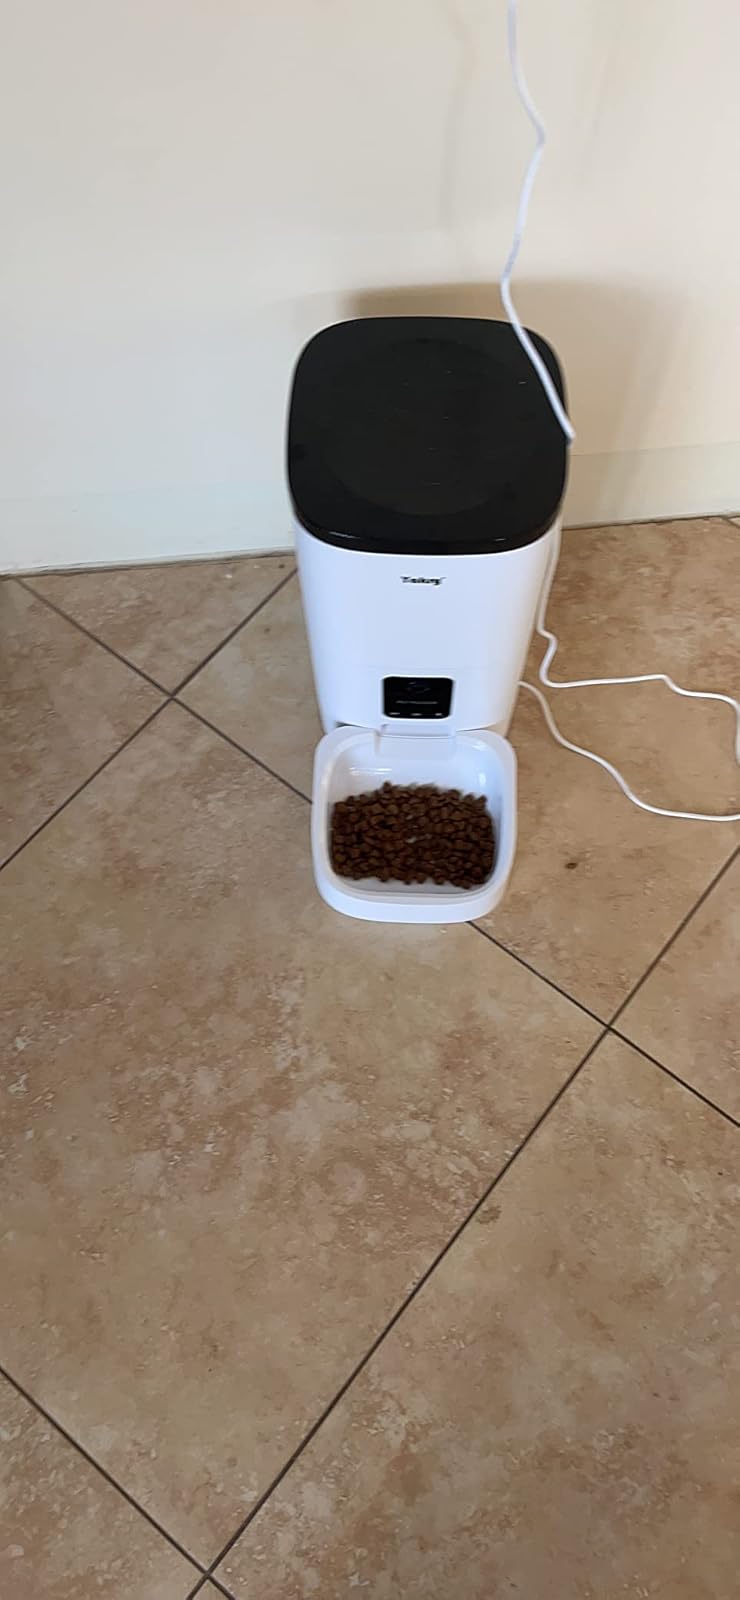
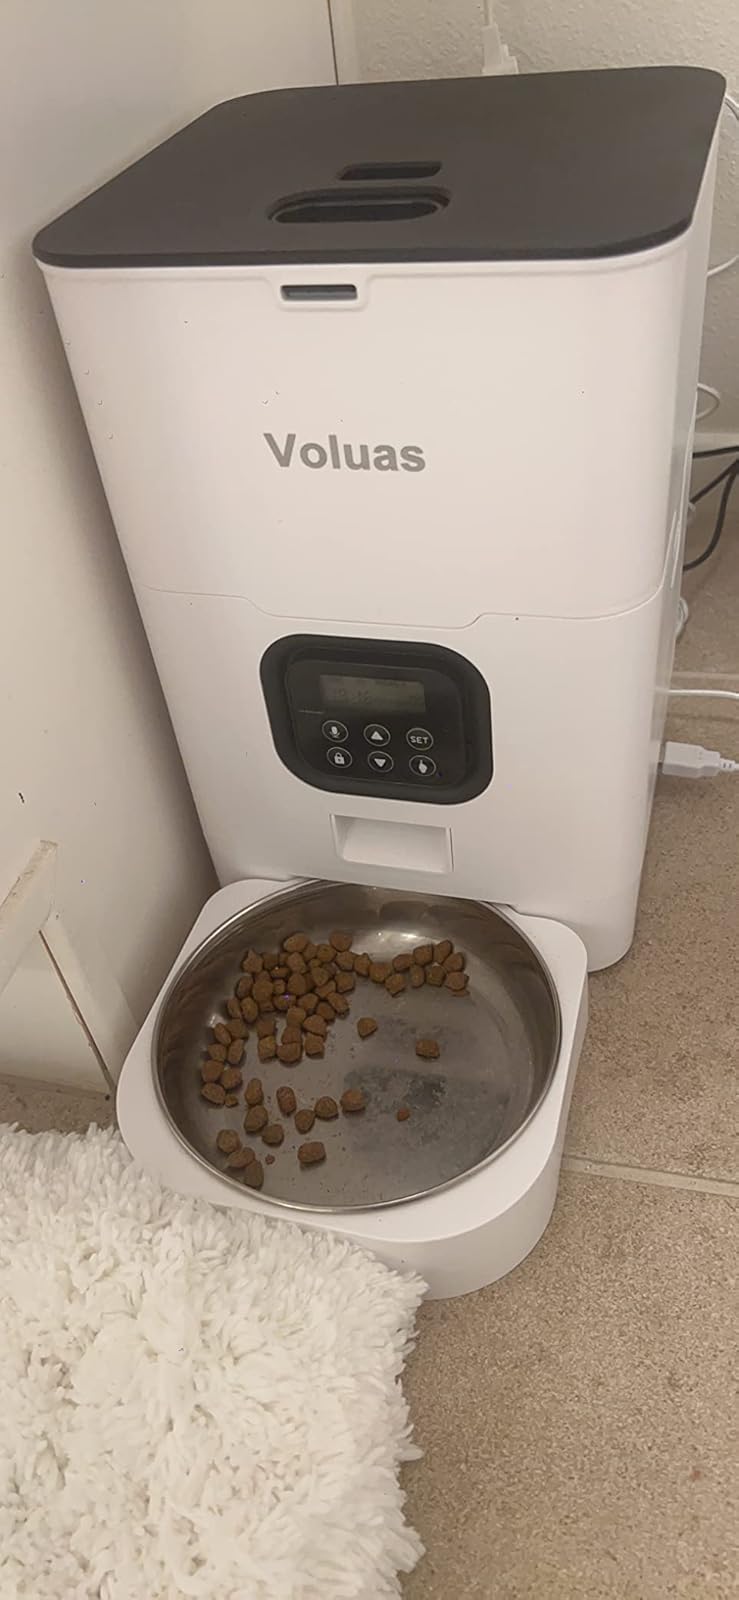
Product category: items_feeder
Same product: no